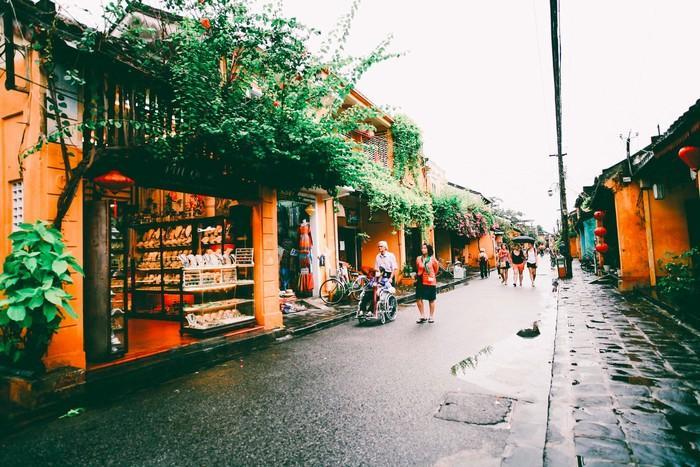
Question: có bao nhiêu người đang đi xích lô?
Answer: hai người